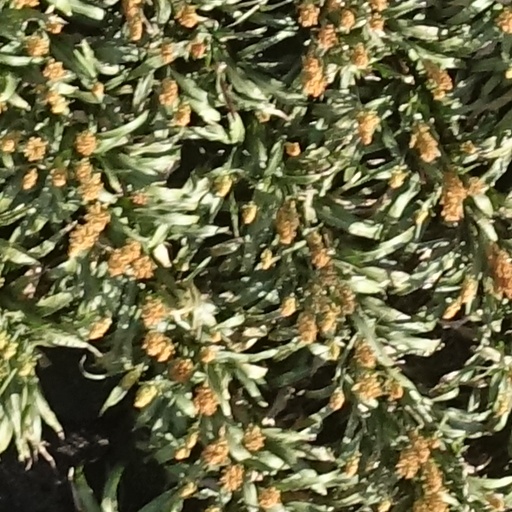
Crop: sorghum